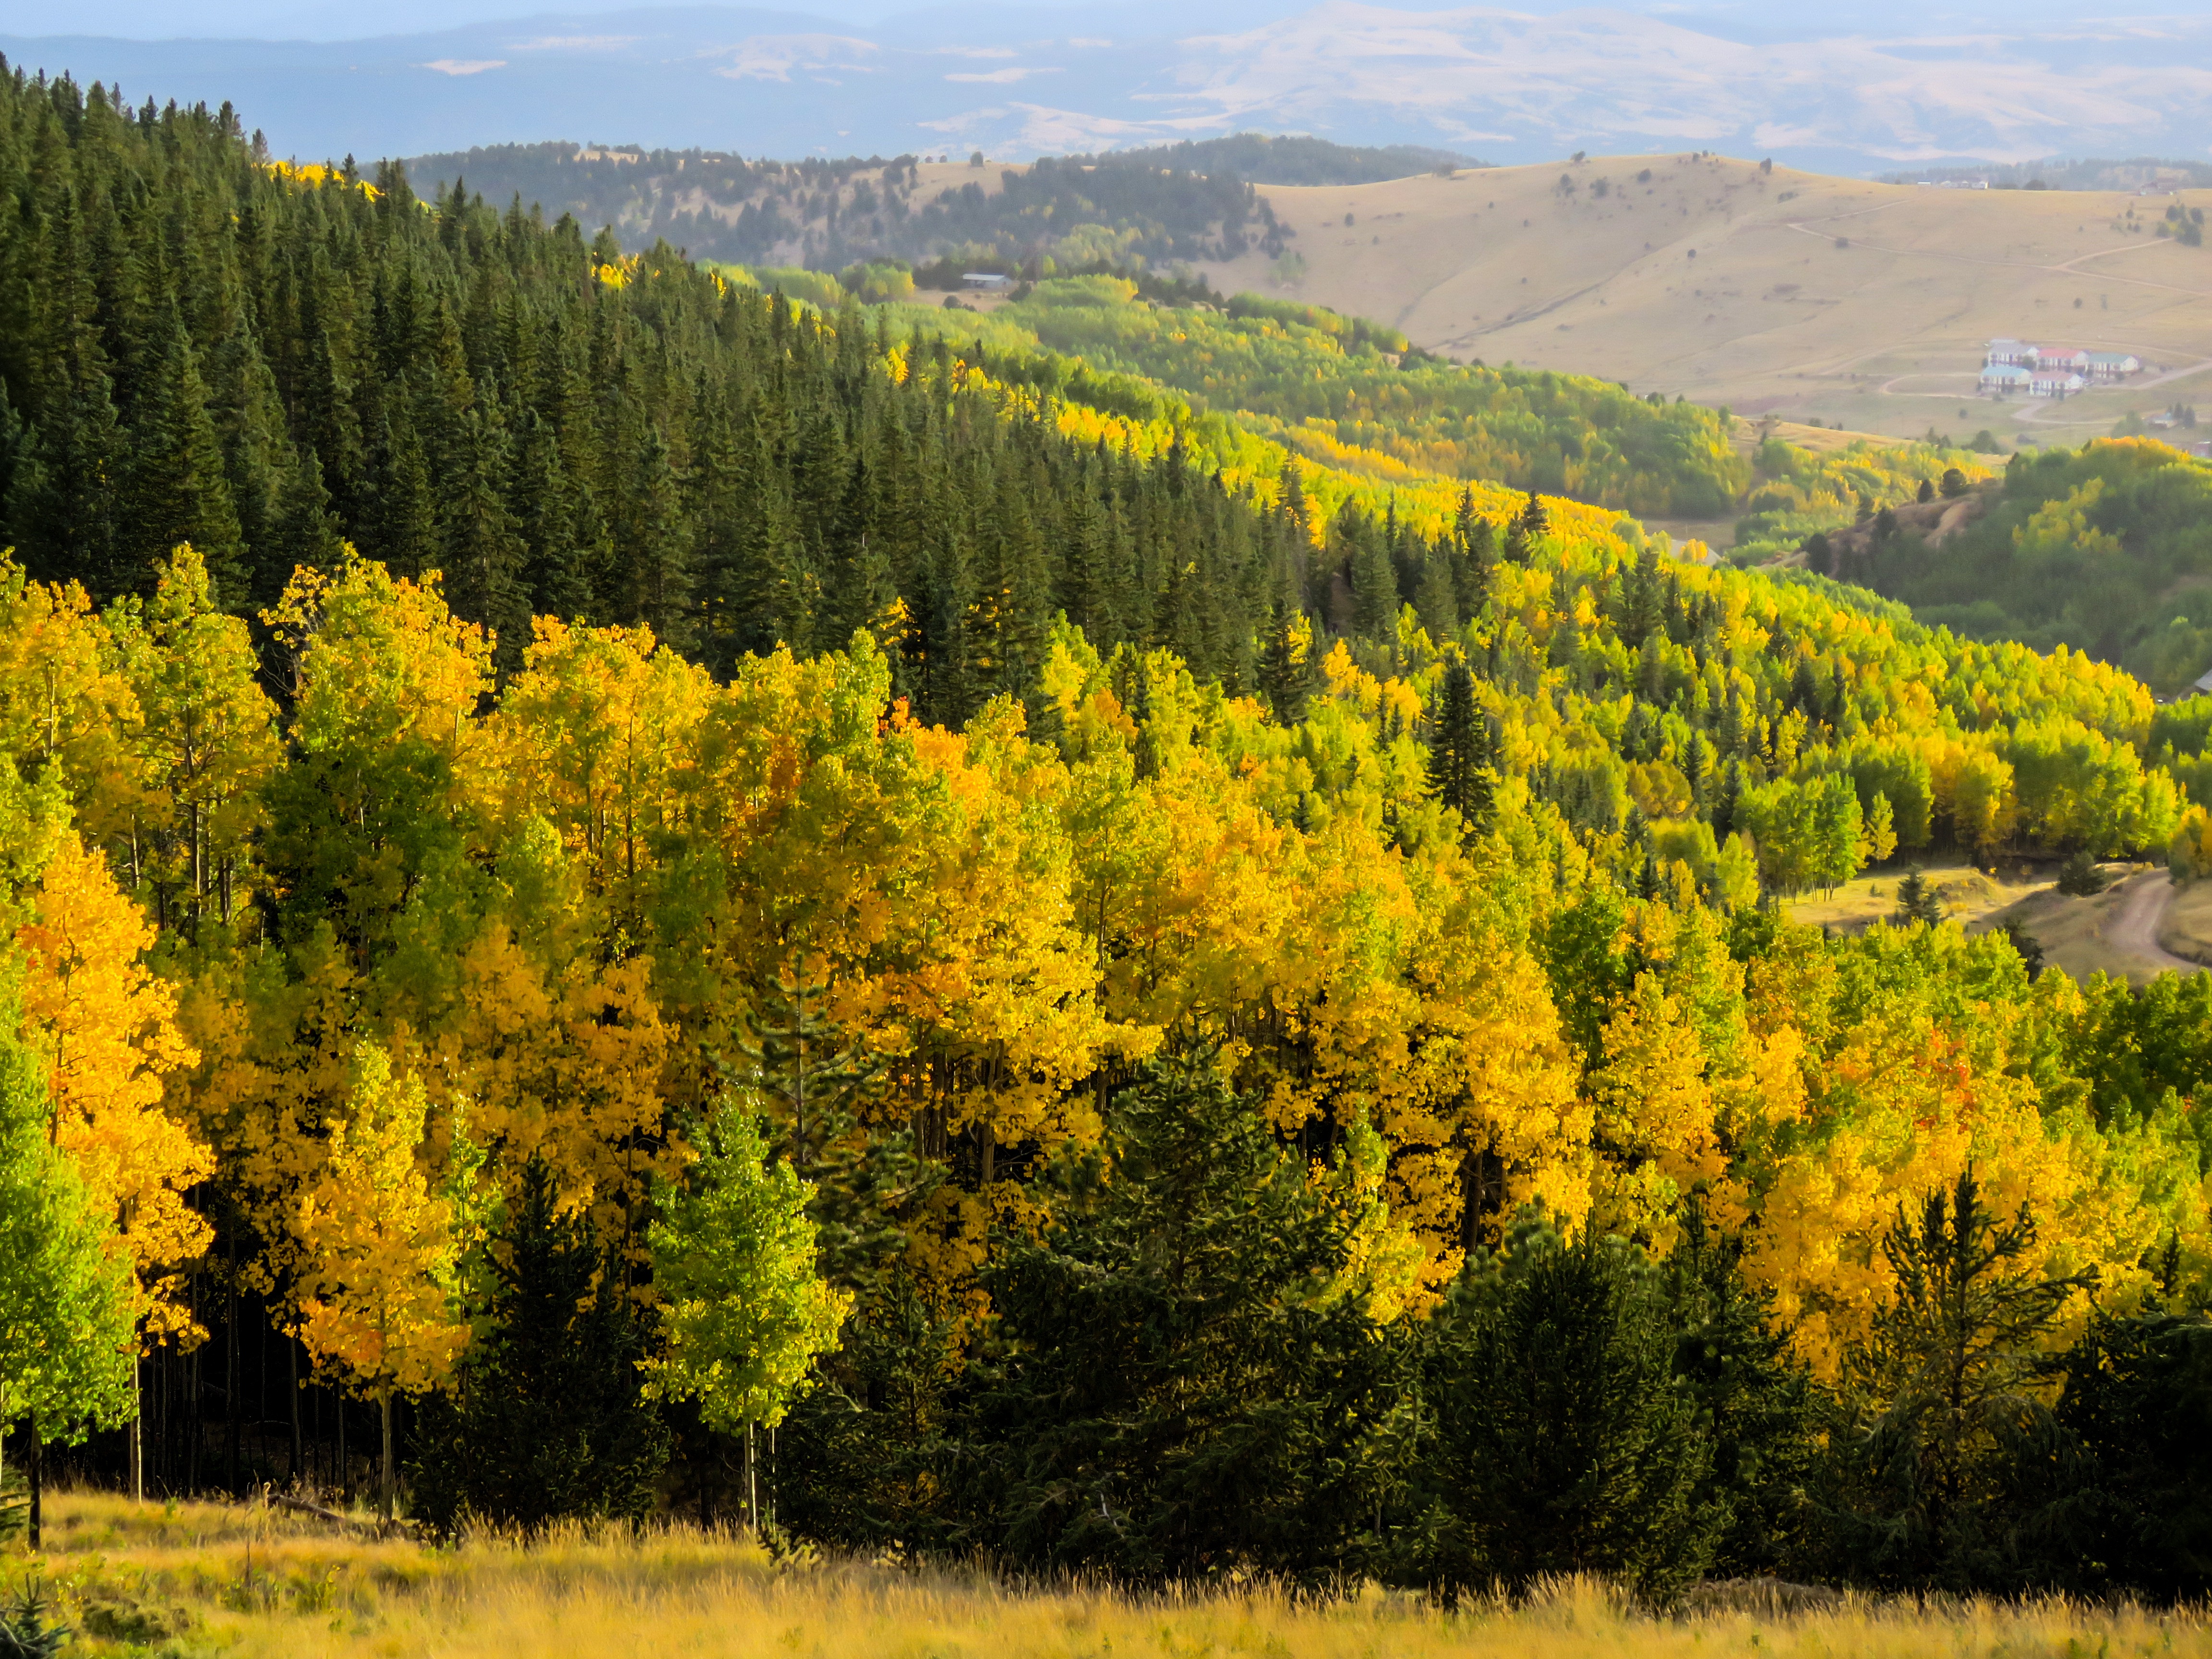
landscape, tree, nature, forest, wilderness, mountain, plant, meadow, prairie, leaf, fall, flower, valley, foliage, scenic, autumn, season, trees, outdoors, colorado, mountains, woodland, habitat, larch, ecosystem, aspens, rural area, biome, natural environment, woody plant, temperate broadleaf and mixed forest, temperate coniferous forest